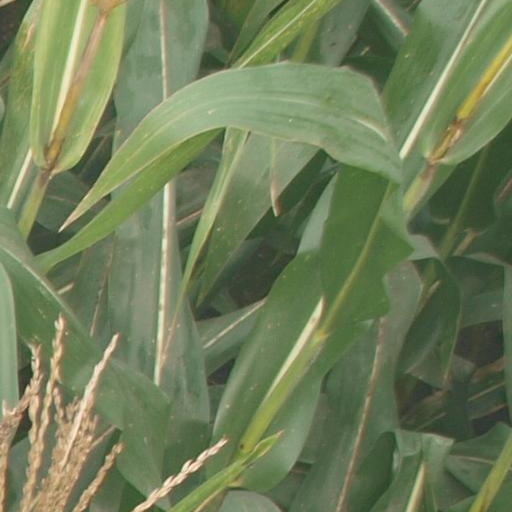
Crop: maize; corn